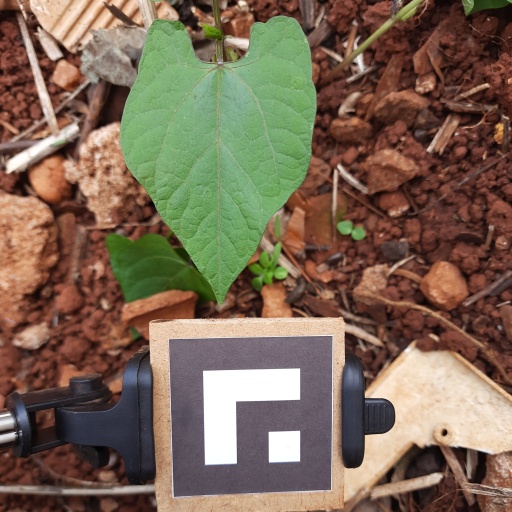
Observations: flat surface, no eating holes, under shade